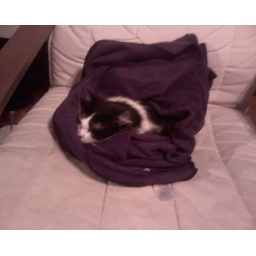
Beadie sleeping in a kitty burrito